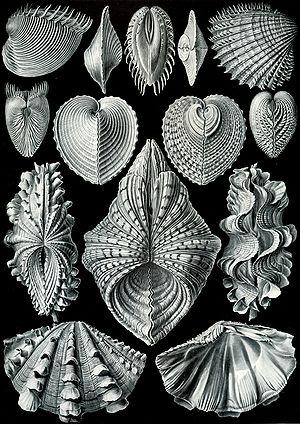
La construction de niche est un concept de biologie évolutive développé depuis les années 1980, qui trouve son origine dans des domaines s'intéressant à l'interaction entre organismes et environnements tels que l'hypothèse Gaïa, la psychologie, la co-évolution gène-culture ou encore la biologie évolutive du développement. Il s'agit d'un processus évolutif par lequel un organisme modifie son milieu ou celui d'autres organismes, et peut ainsi affecter sa fitness. Ce changement dans le milieu qu’il habite s'effectue via son métabolisme, ses activités ou ses choix et, de ce fait, les pressions de sélections dérivantes peuvent être affectées. En effet, si cette rétroaction de l'organisme sur l'environnement perdure dans le temps et est transmise aux générations suivantes, il s'agit alors d'héritage écologique. Ainsi, plus les perturbations auront un impact et une durée importante, plus les pressions de sélection modifiées exercées par les changements de l'environnement seront fortes. Toutefois, pour jouer un rôle évolutif, les pressions doivent être maintenues suffisamment longtemps pour déclencher une réponse dans la population cible.
Formes artistiques de la Nature est un livre de lithographies illustratives de sciences naturelles publié par le biologiste allemand Ernst Haeckel.
Les bivalves sont une classe de mollusques d'eau douce et d'eau de mer, nommée également Pelecypoda ou Lamellibranchia. Cette classe comprend notamment les palourdes, les huîtres, les moules, les pétoncles et de nombreuses autres familles de coquillages. Leur corps aplati latéralement est recouvert d'une coquille constituée de deux parties distinctes et plus ou moins symétriques. Elles sont reliées l'une à l'autre et peuvent s'ouvrir ou se refermer. La majorité se nourrissent en filtrant l'eau, et n'ont pas de tête ou de radula. Les branchies, appelées cténidies, outre leur rôle dans la respiration, captent les substances nutritives contenues dans l'eau et ont ainsi un rôle important dans l'alimentation. La plupart des bivalves s'enfouissent dans les sédiments des fonds marins, où ils sont à l'abri des prédateurs. D'autres vivent sur le fond marin, ou se fixent sur des rochers ou autres surfaces dures. Quelques-uns peuvent percer des éléments en bois, en argile ou en pierre pour vivre à l'intérieur de ces matériaux. Enfin, certains bivalves comme les pétoncles peuvent nager.